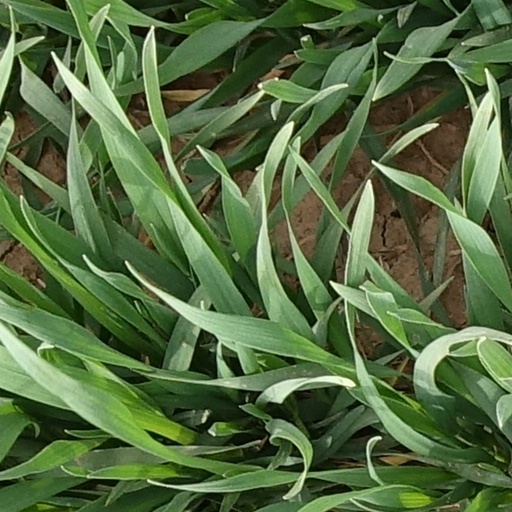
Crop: wheat